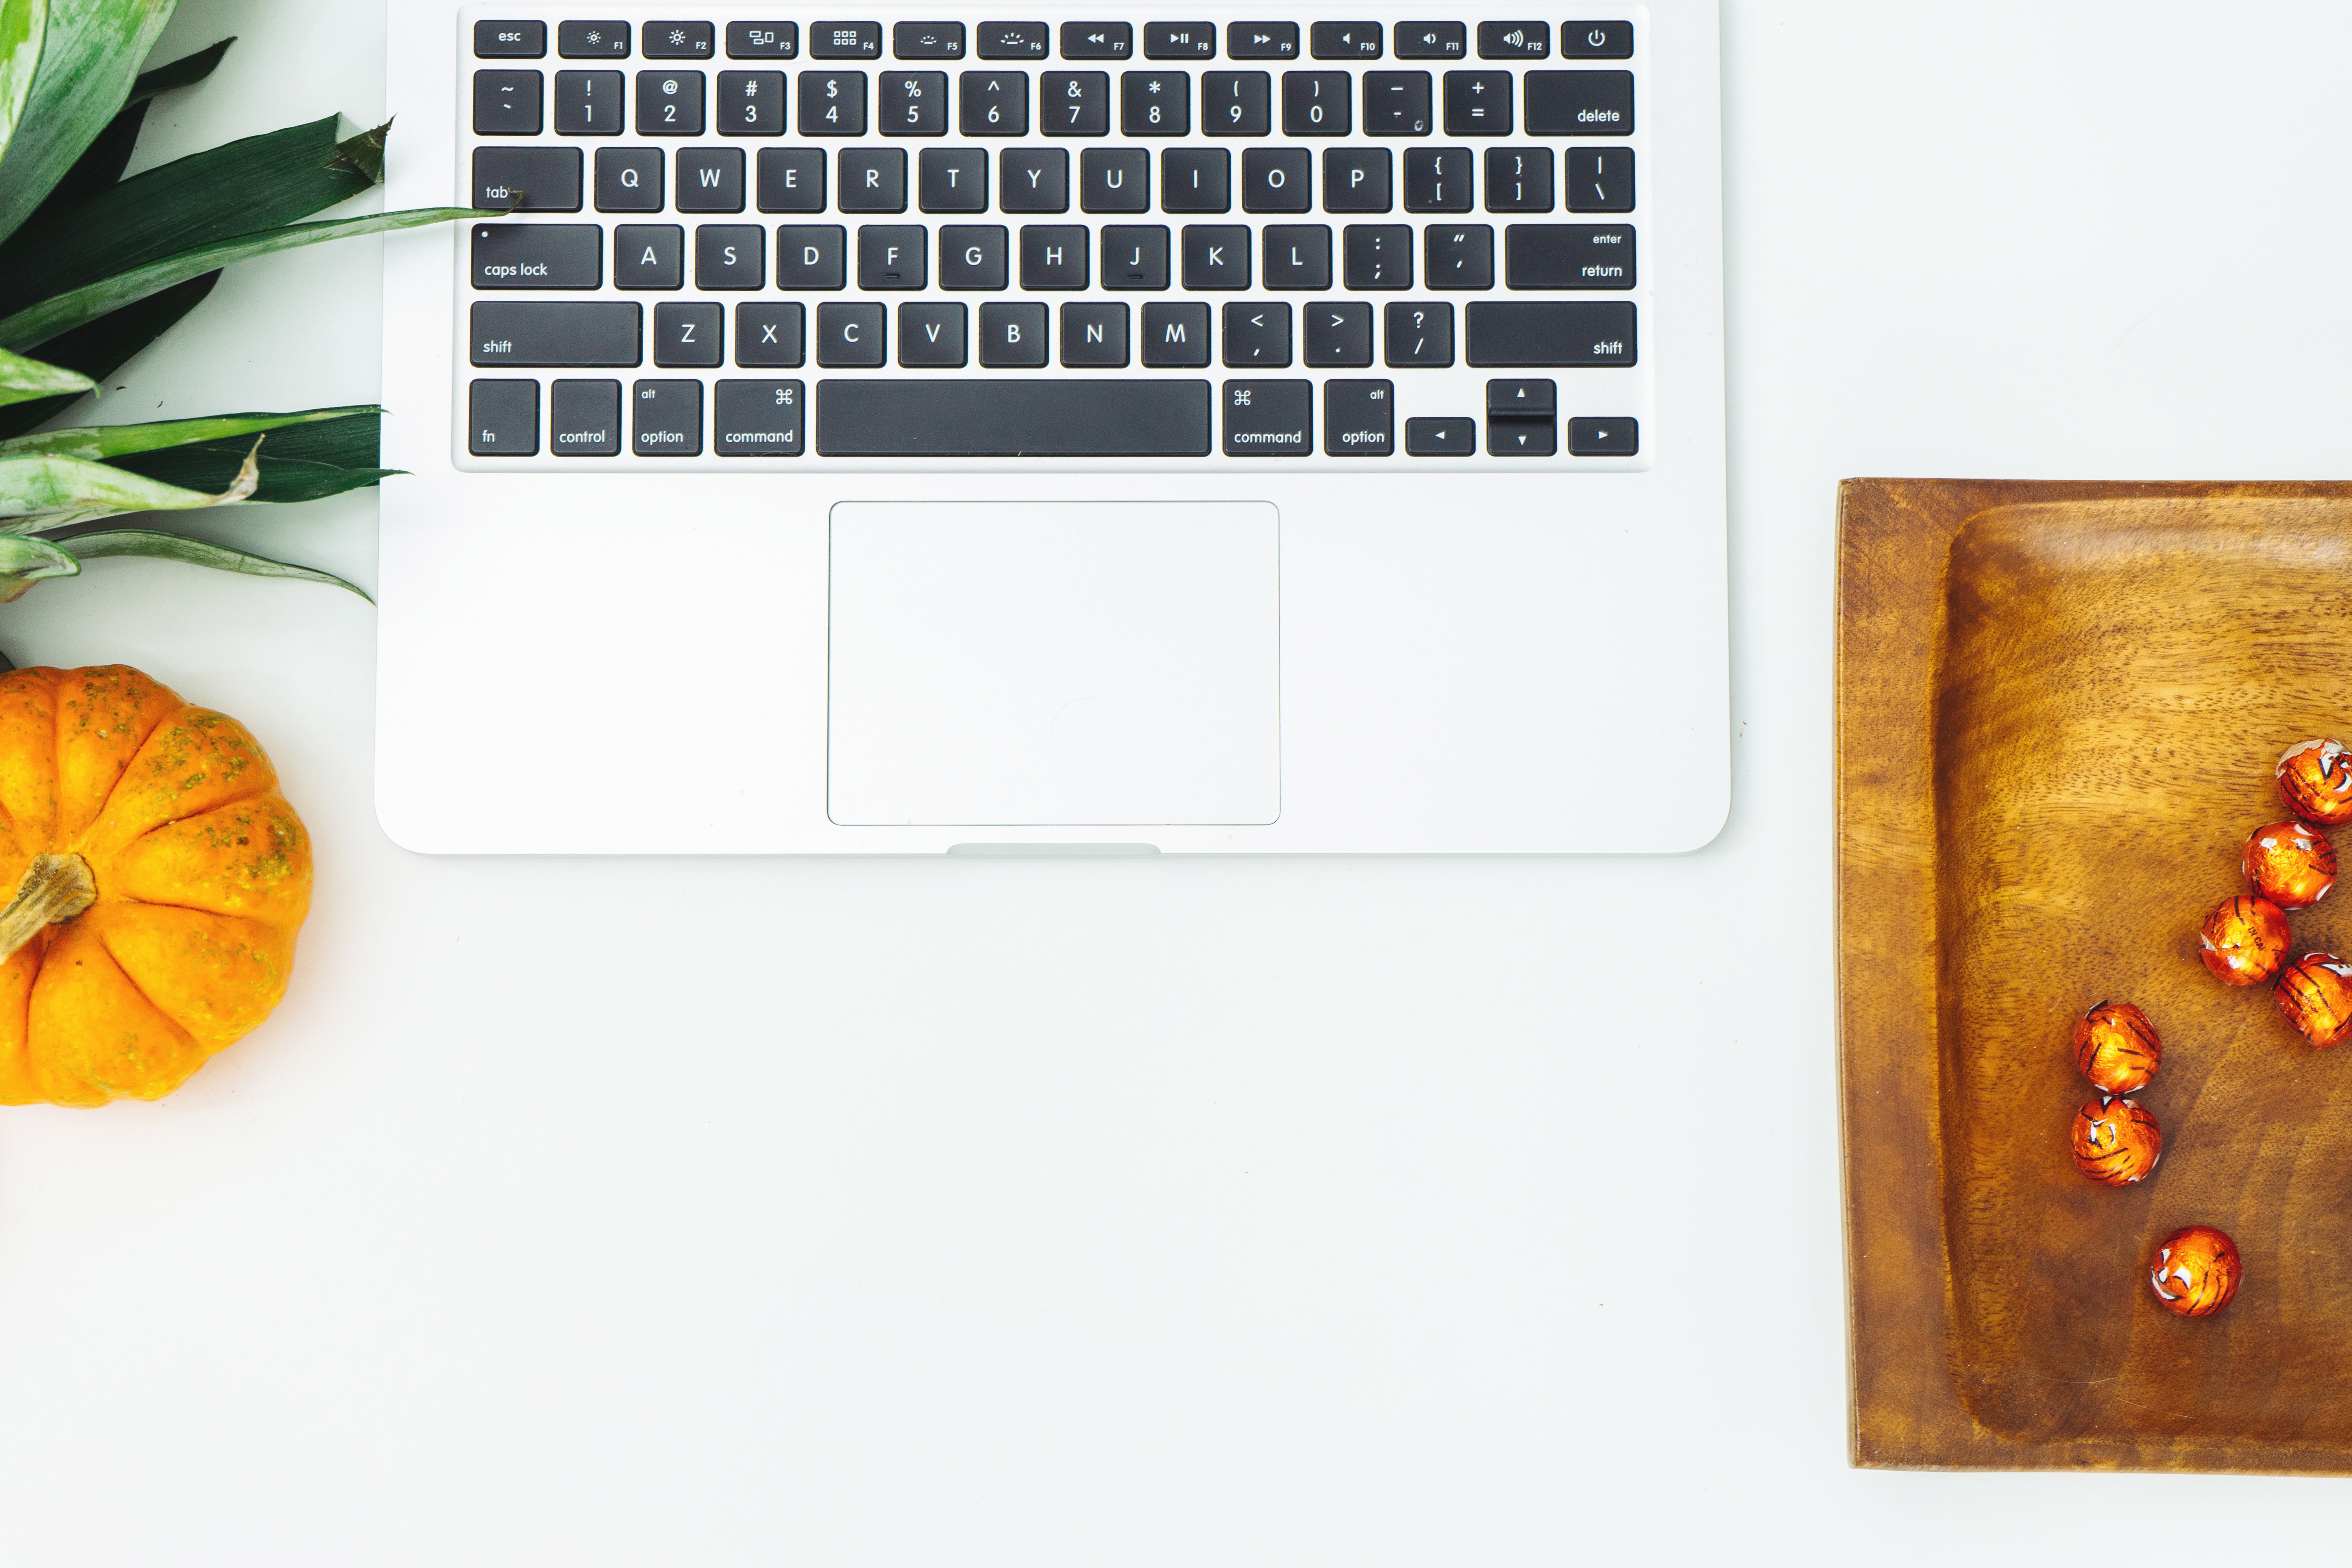
brand, product, art, design